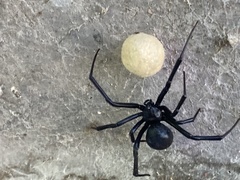
Species: Lactrodectus_hesperus